Central Catholic High School (Bloomington, Illinois)

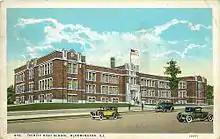
Circa 1933 postcard illustrating Trinity High School

CCHS has roots in St. Mary's School, built at a cost of $26,000 by Holy Trinity Parish in 1884 during the pastorate of Michael Weldon. The building was located at the northeast corner of the intersection of Locust and Center Streets in Bloomington, Illinois. Initially only a grade school, the building was altered in 1886 to add high school classes. Two graduates in 1898 composed the high school's first graduating class. The parish paid off the debt for the school building in 1909. In 1912 Illinois State University and the University of Illinois recognized St. Mary's high school curriculum. The graduating class that spring had twenty students.